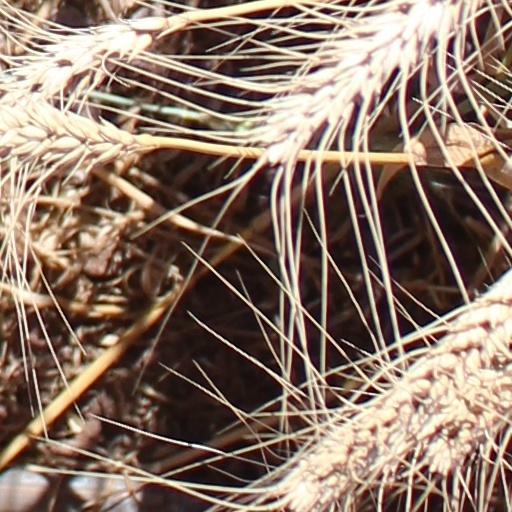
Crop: wheat